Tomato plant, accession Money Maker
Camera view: bottom (45 deg); turntable rotation: 330 degrees
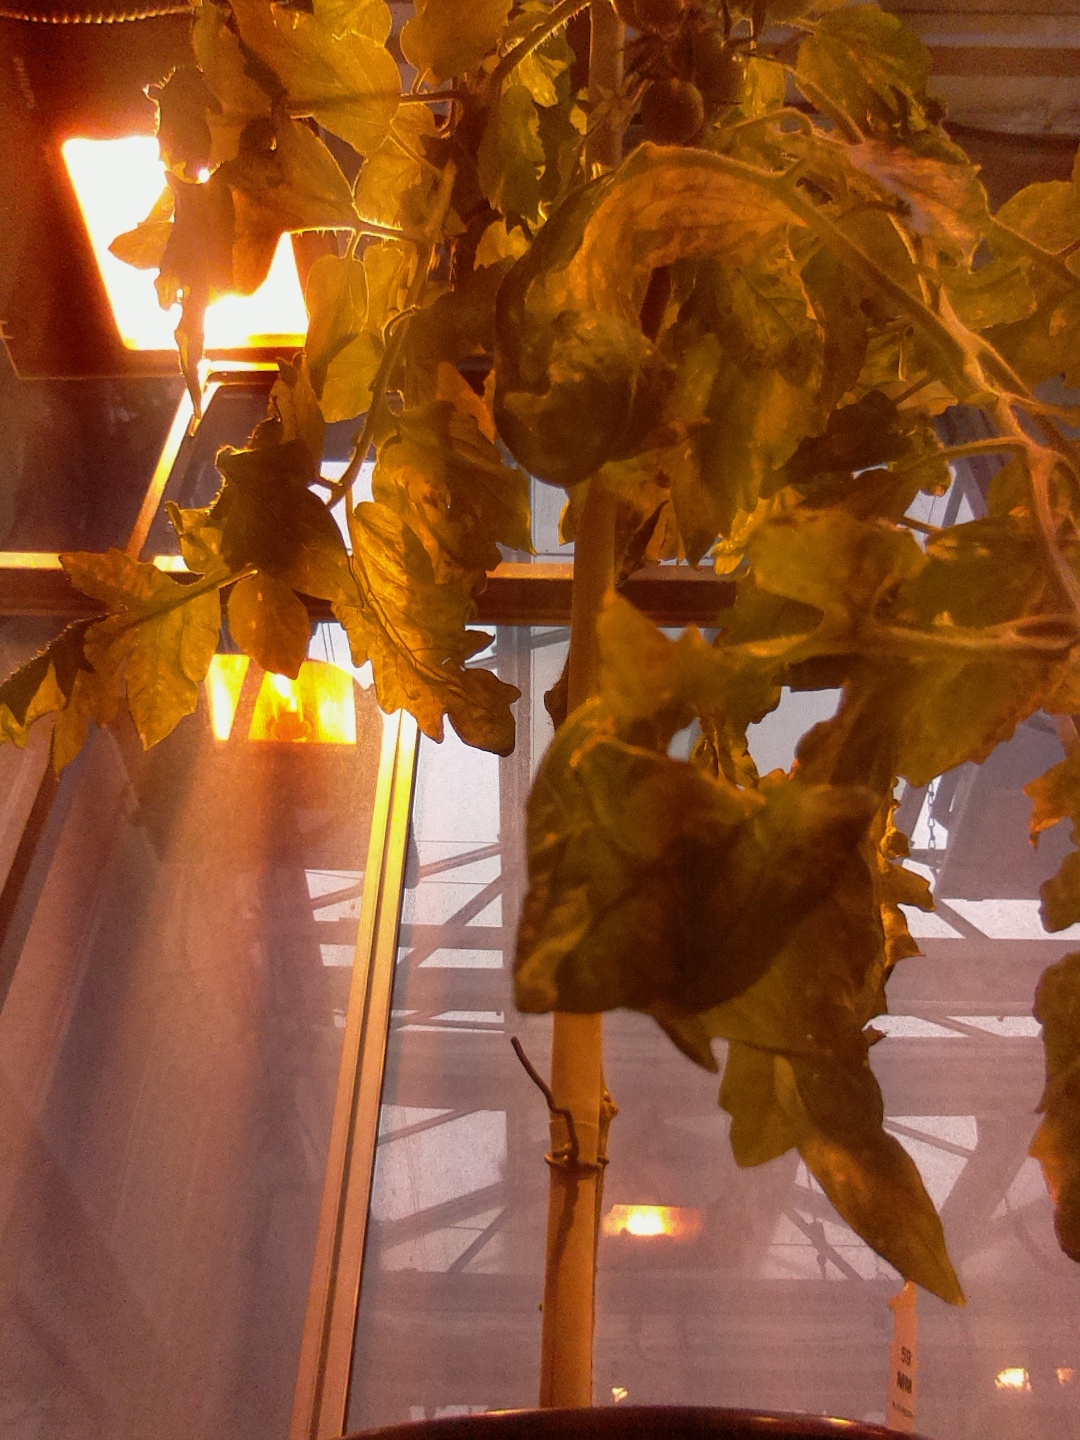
BBCH growth stage 75: 50%-60% of final fruit size